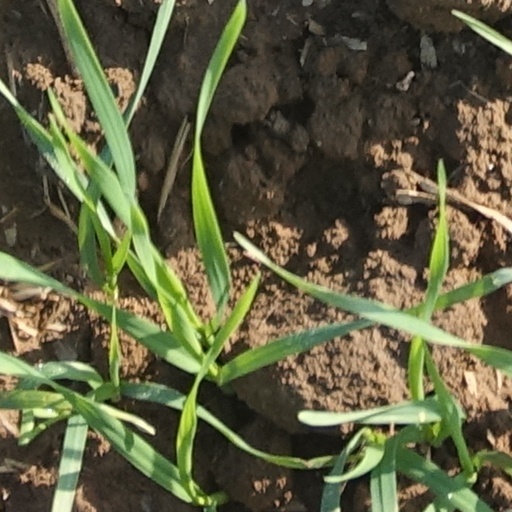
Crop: wheat